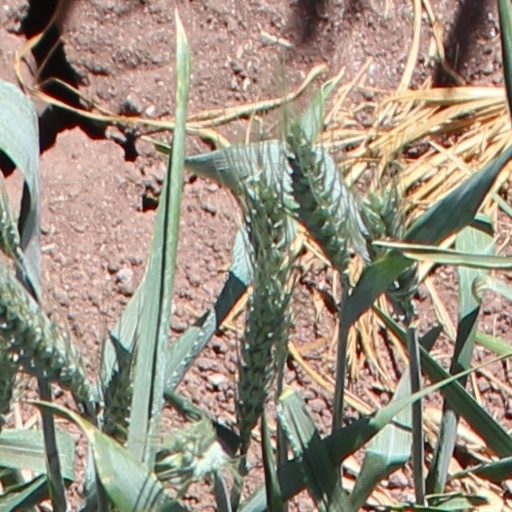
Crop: wheat